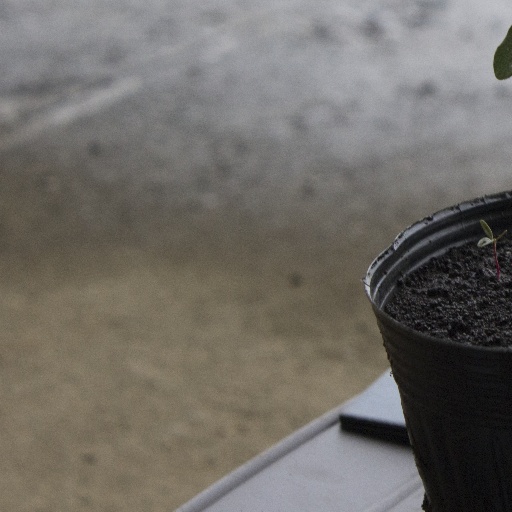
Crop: soybean